Profile (1954 film)

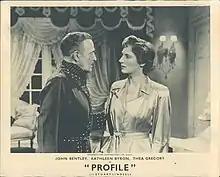

Profile is a 1954 British second feature ('B') thriller film directed by Francis Searle and starring John Bentley, Kathleen Byron and Thea Gregory. It was written by John Temple-Smith, Maurice Temple-Smith and John Gilling.